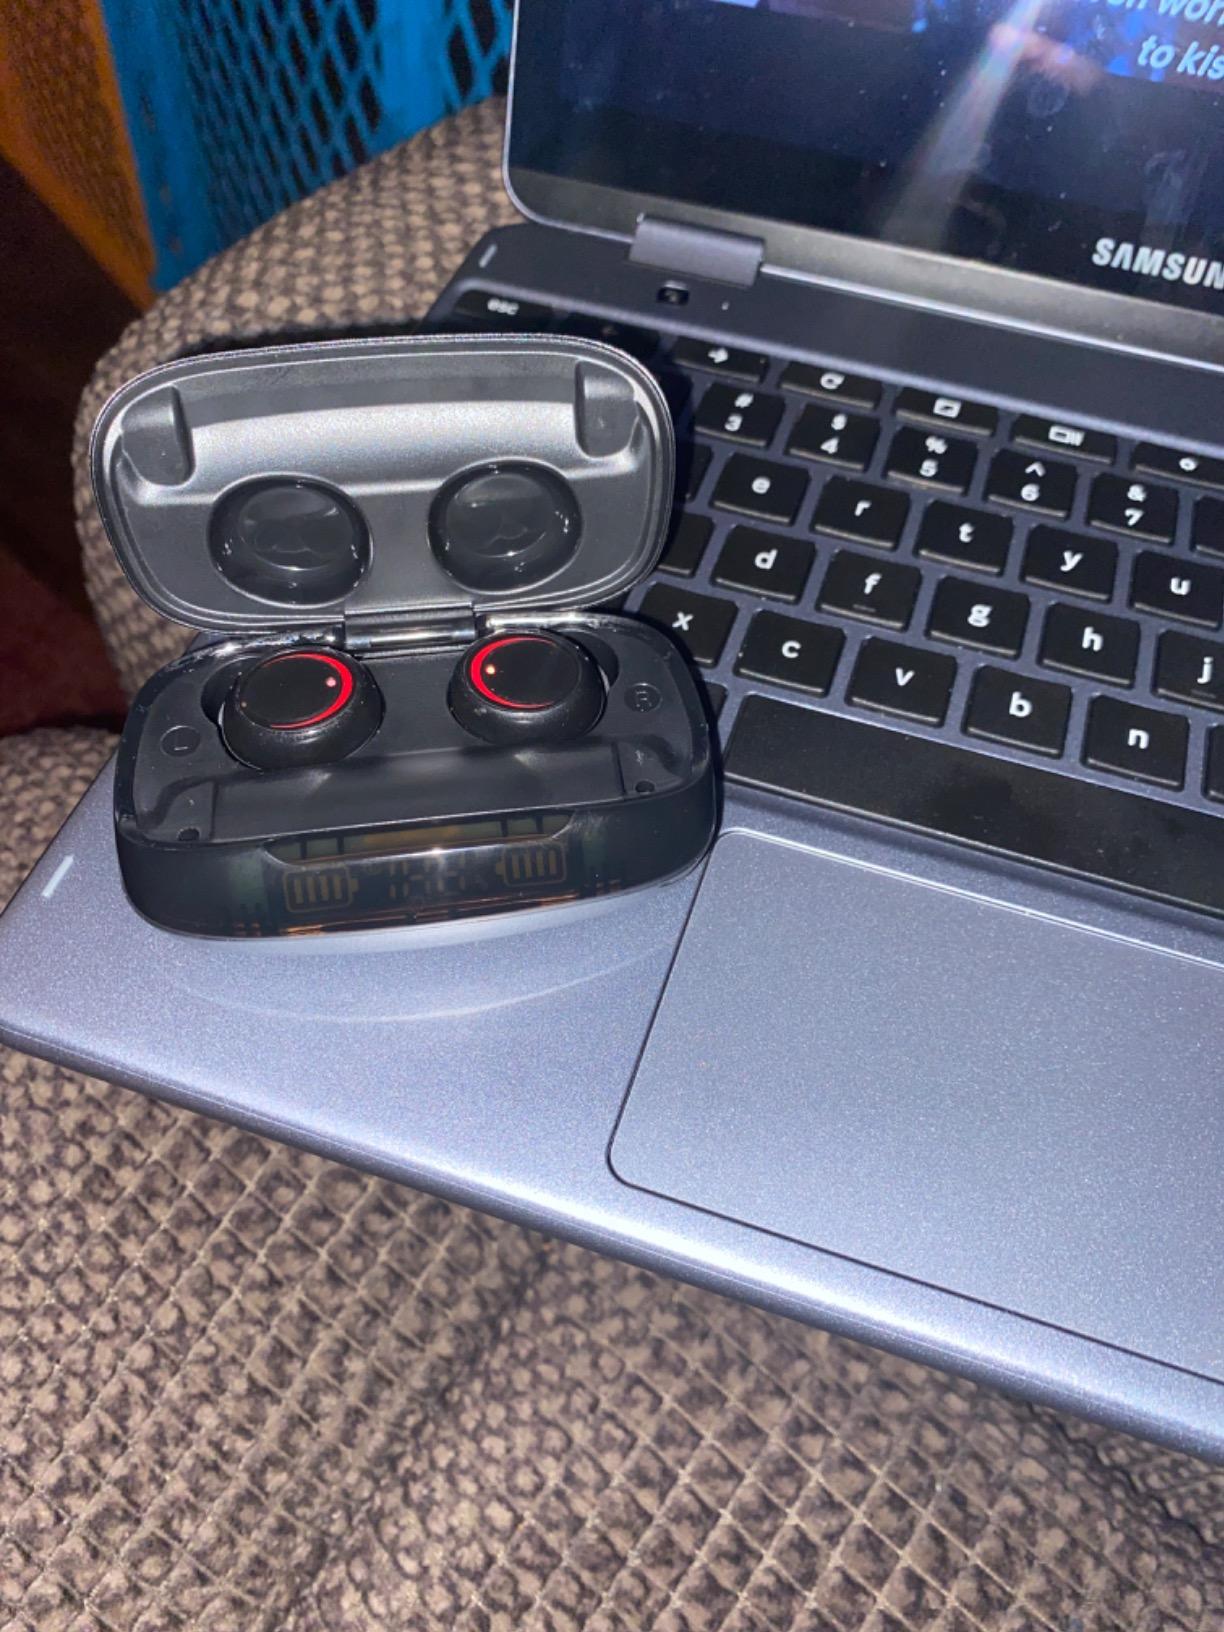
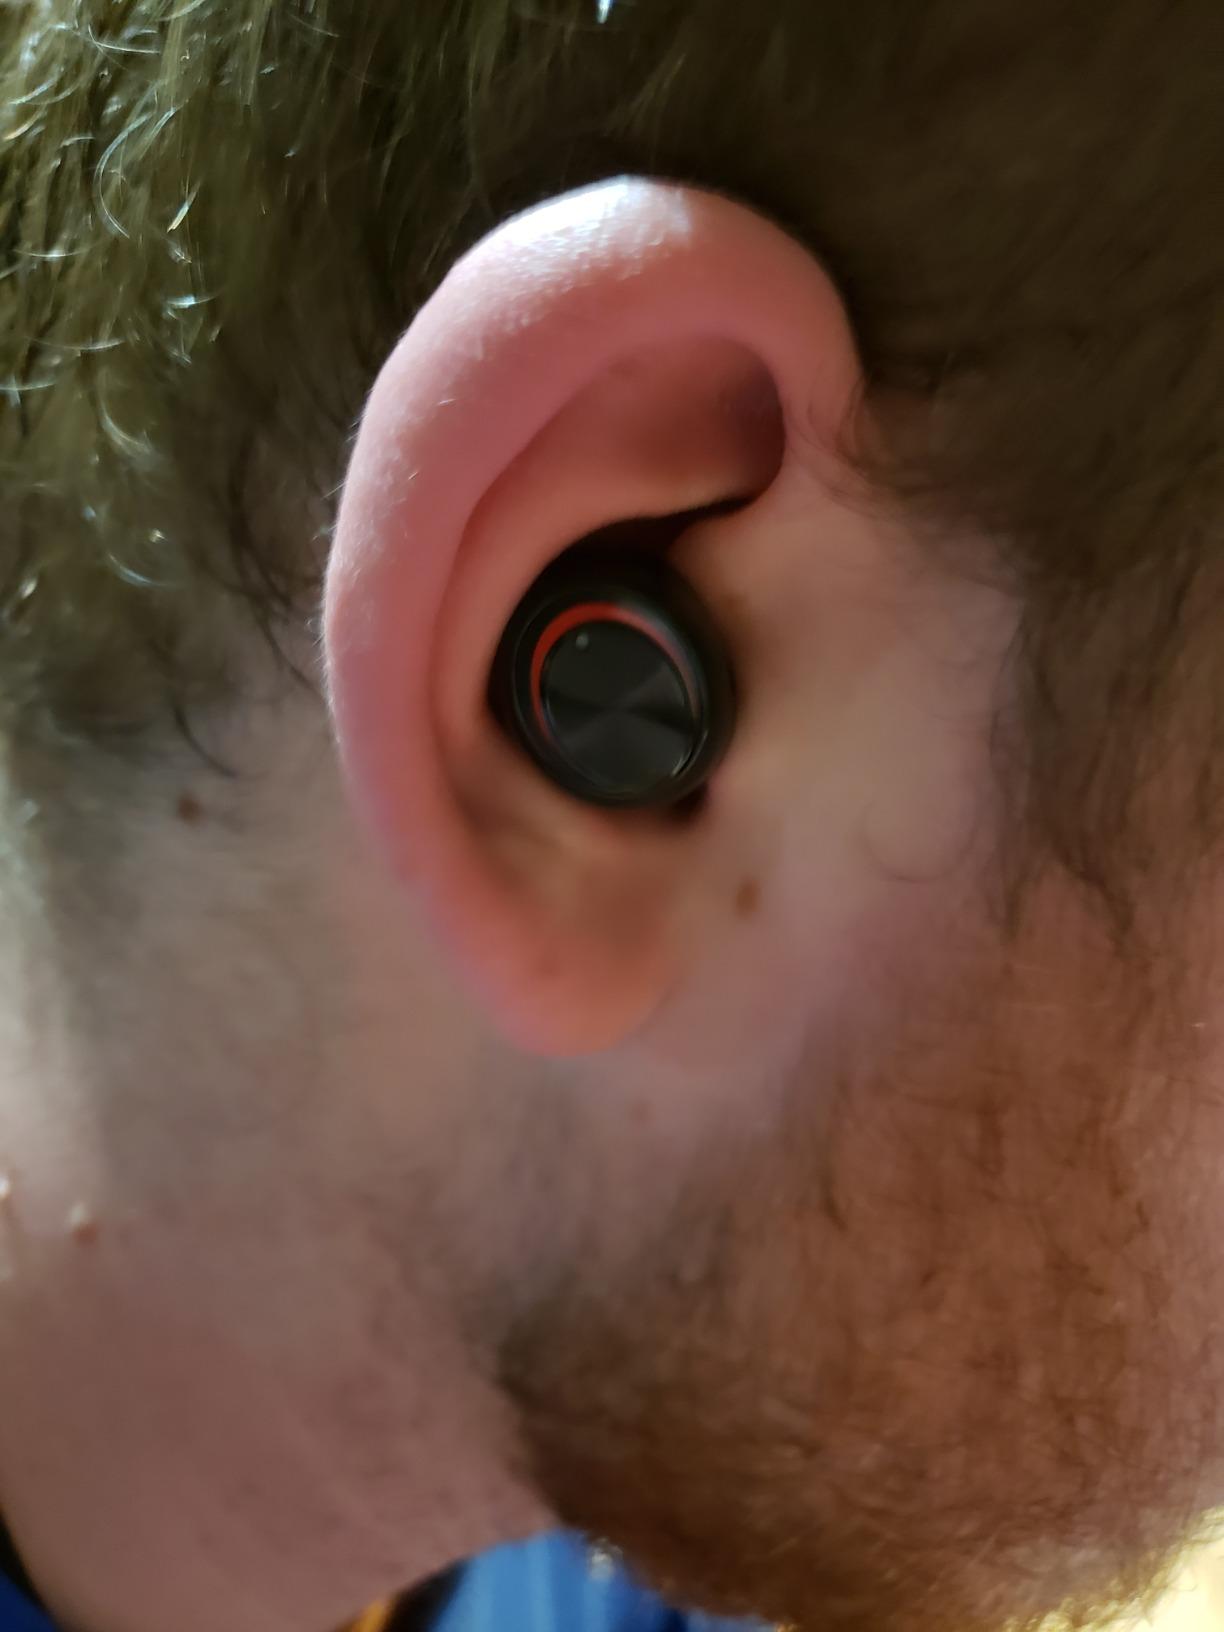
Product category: earbuds
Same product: yes